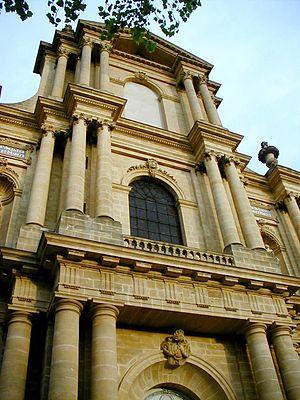
Metz - Eglise Saint-Vincent - Façade
L’abbaye Saint-Vincent de Metz est une abbaye fondée à Metz au Xᵉ siècle. Ses bâtiments subsistent aujourd’hui et abritent le lycée Fabert.
La basilique Saint-Vincent est un édifice construit à Metz à partir de 1248 par l'abbé Warin pour le culte catholique. Elle a été consacrée en 1376 par l'évêque Thierry de Boppard. Elle a été désacralisée en 2012.